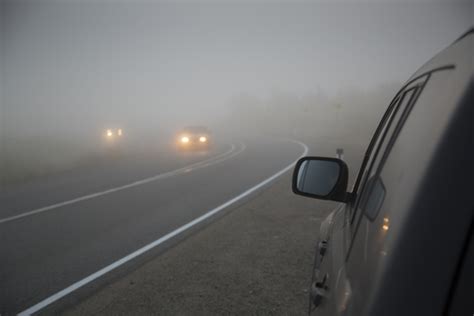
Weather: foggy or hazy